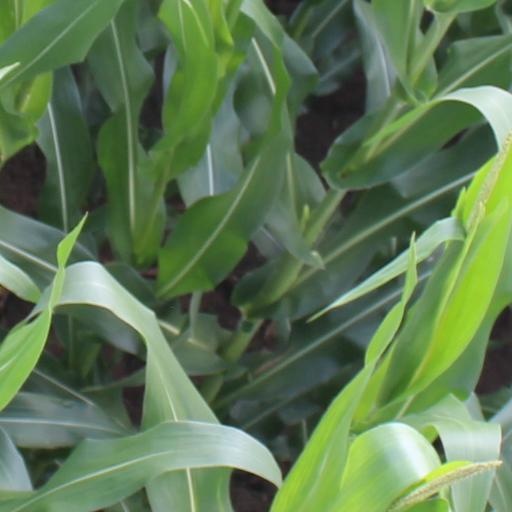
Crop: maize; corn